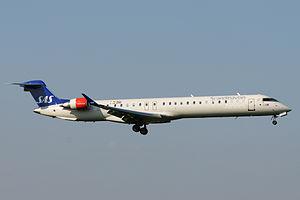
Le Bombardier CRJ900 est un avion de transport régional à réaction biréacteur produit par l'entreprise canadienne Bombardier Aéronautique. Il est dérivé du Bombardier CRJ700, et entra en production en 2001.